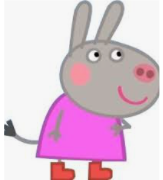
Portrait style: Cartoon Portrait